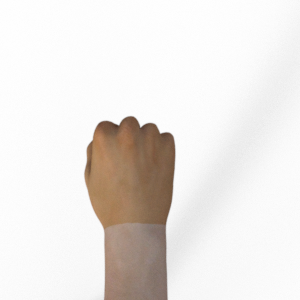
Label: rock